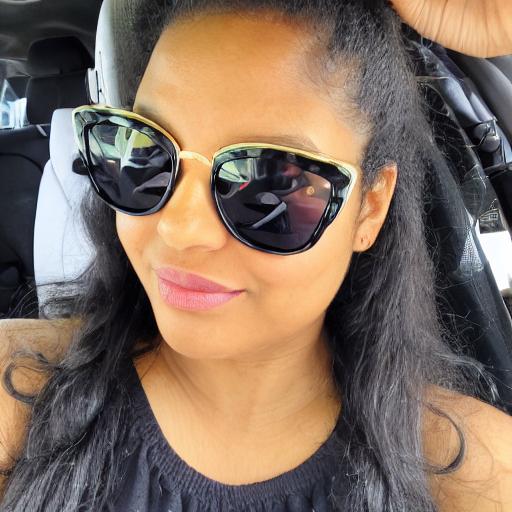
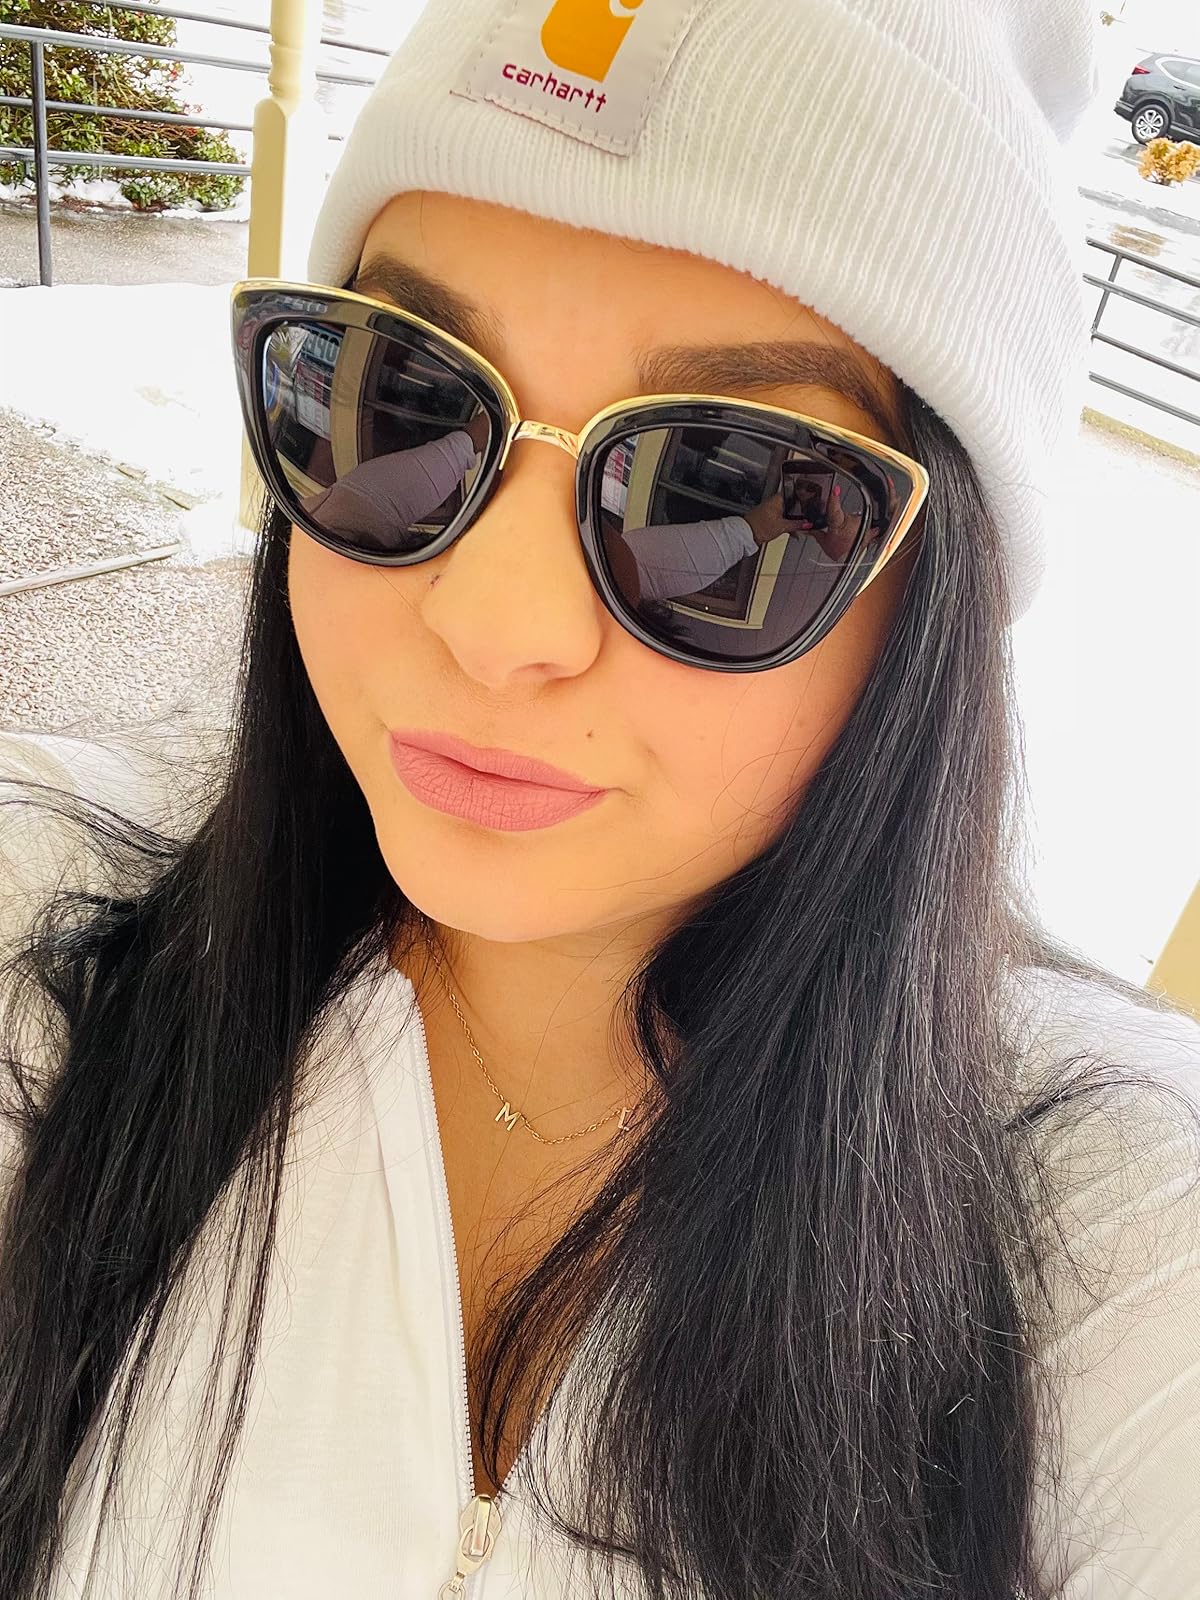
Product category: accessories_sunglasses
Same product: no